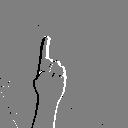
ASL letter: z